Edward David Miles

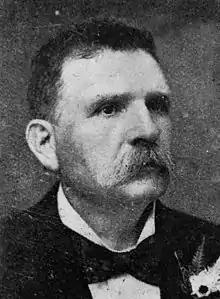

Edward David Miles (27 January 1845 – 3 March 1922) was a businessman, and member of the Queensland Legislative Council in Australia.